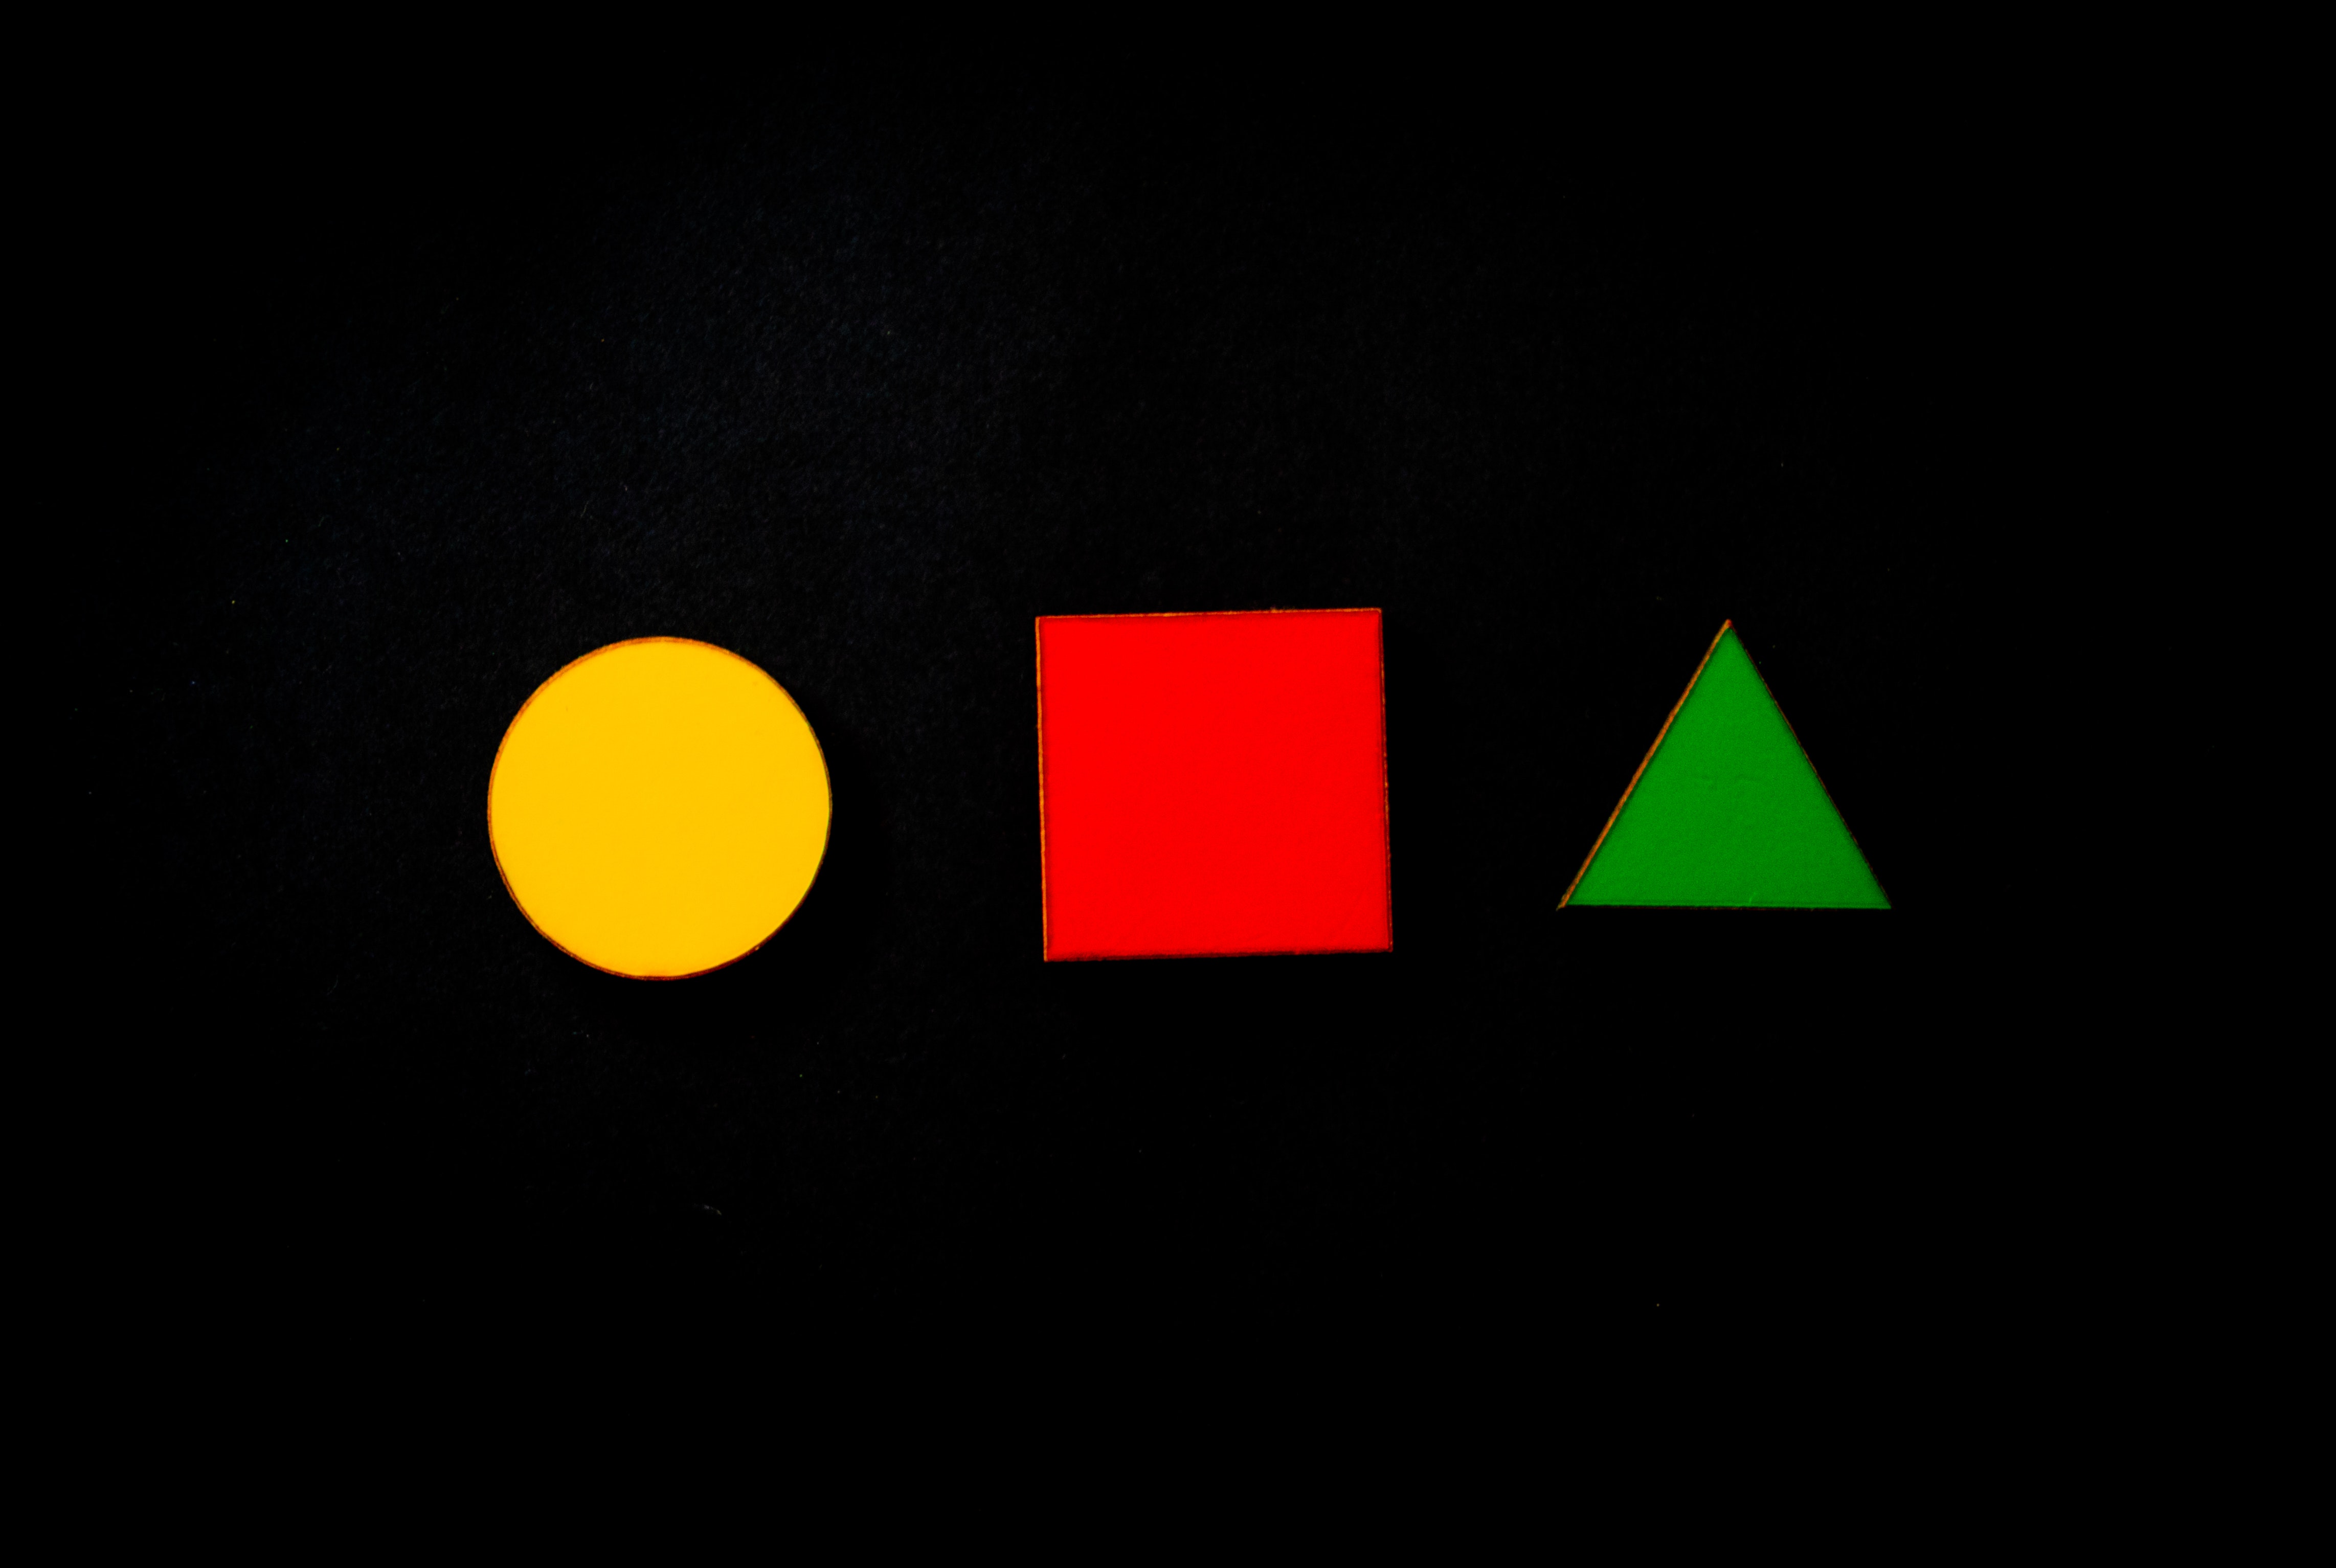
circle, font, logo, graphics, brand, triangle, graphic design